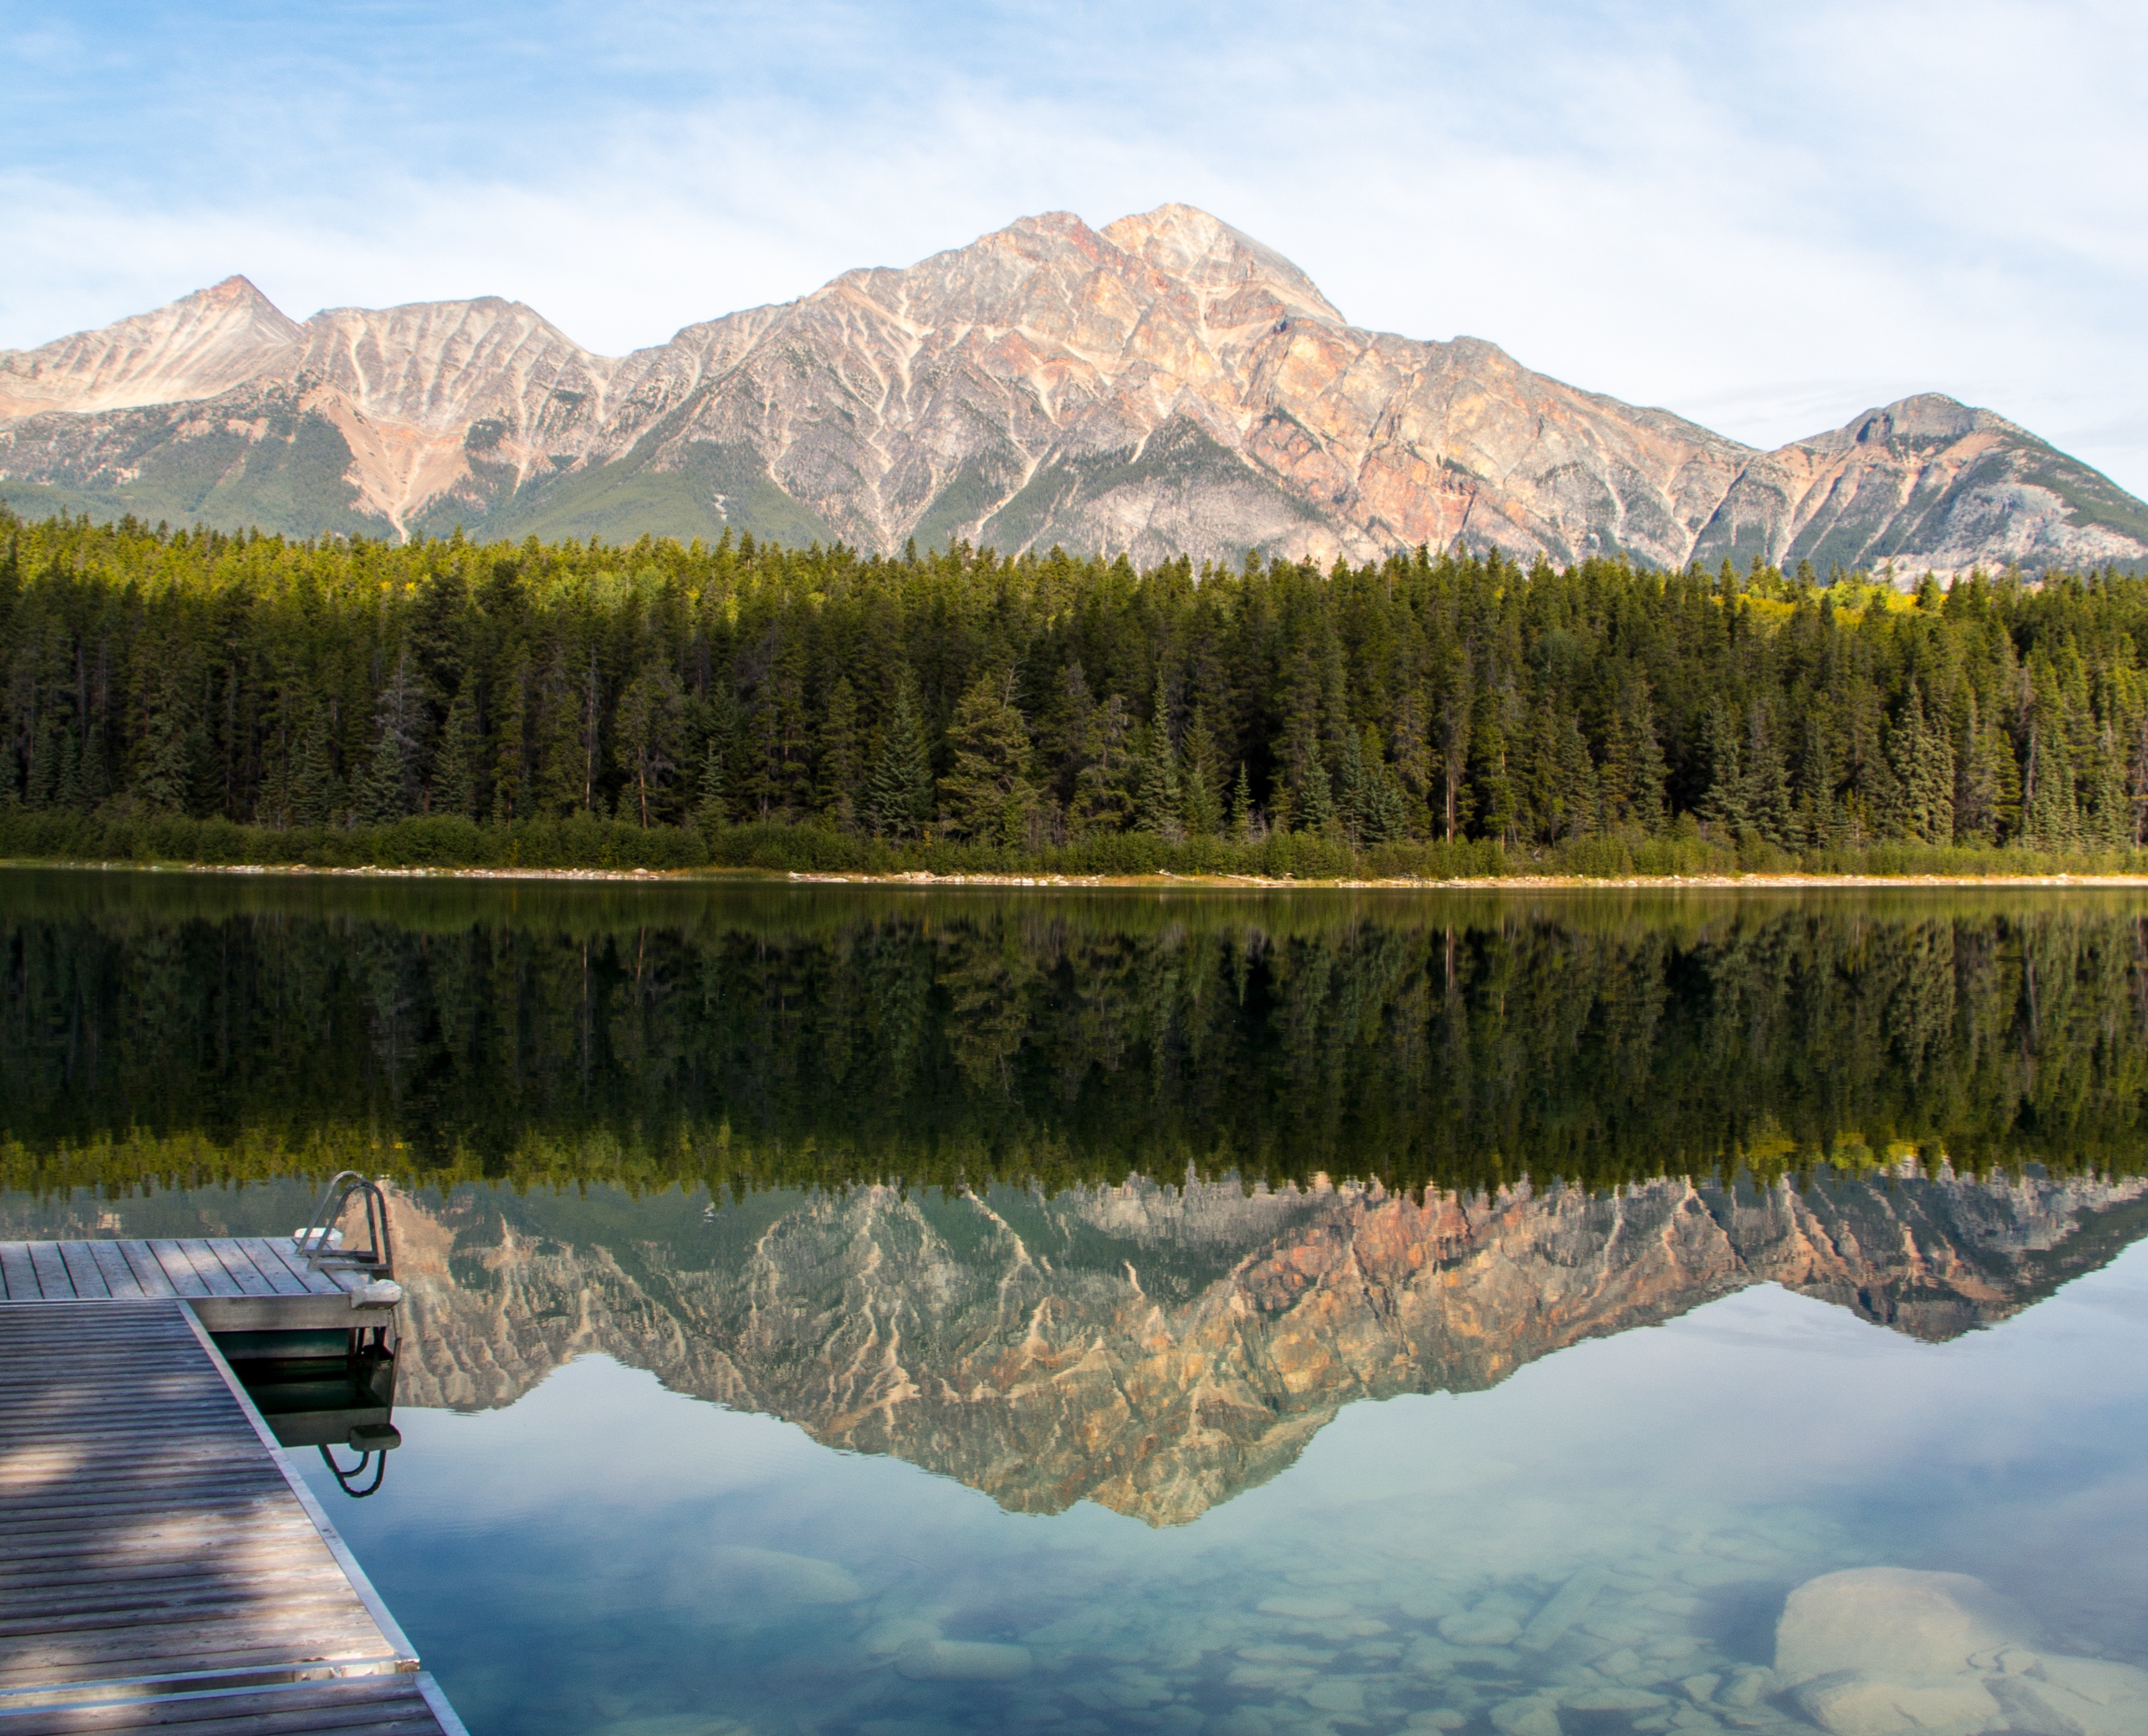
landscape, tree, water, nature, forest, wilderness, mountain, cloud, sky, shore, lake, mountain range, travel, green, reflection, scenic, color, park, america, rocky, reservoir, tourism, national park, season, rocks, outdoors, national, north, canada, jasper, canadian, scene, alberta, loch, tarn, patricia lake, mountainous landforms